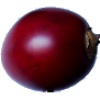
Label: tamarillo